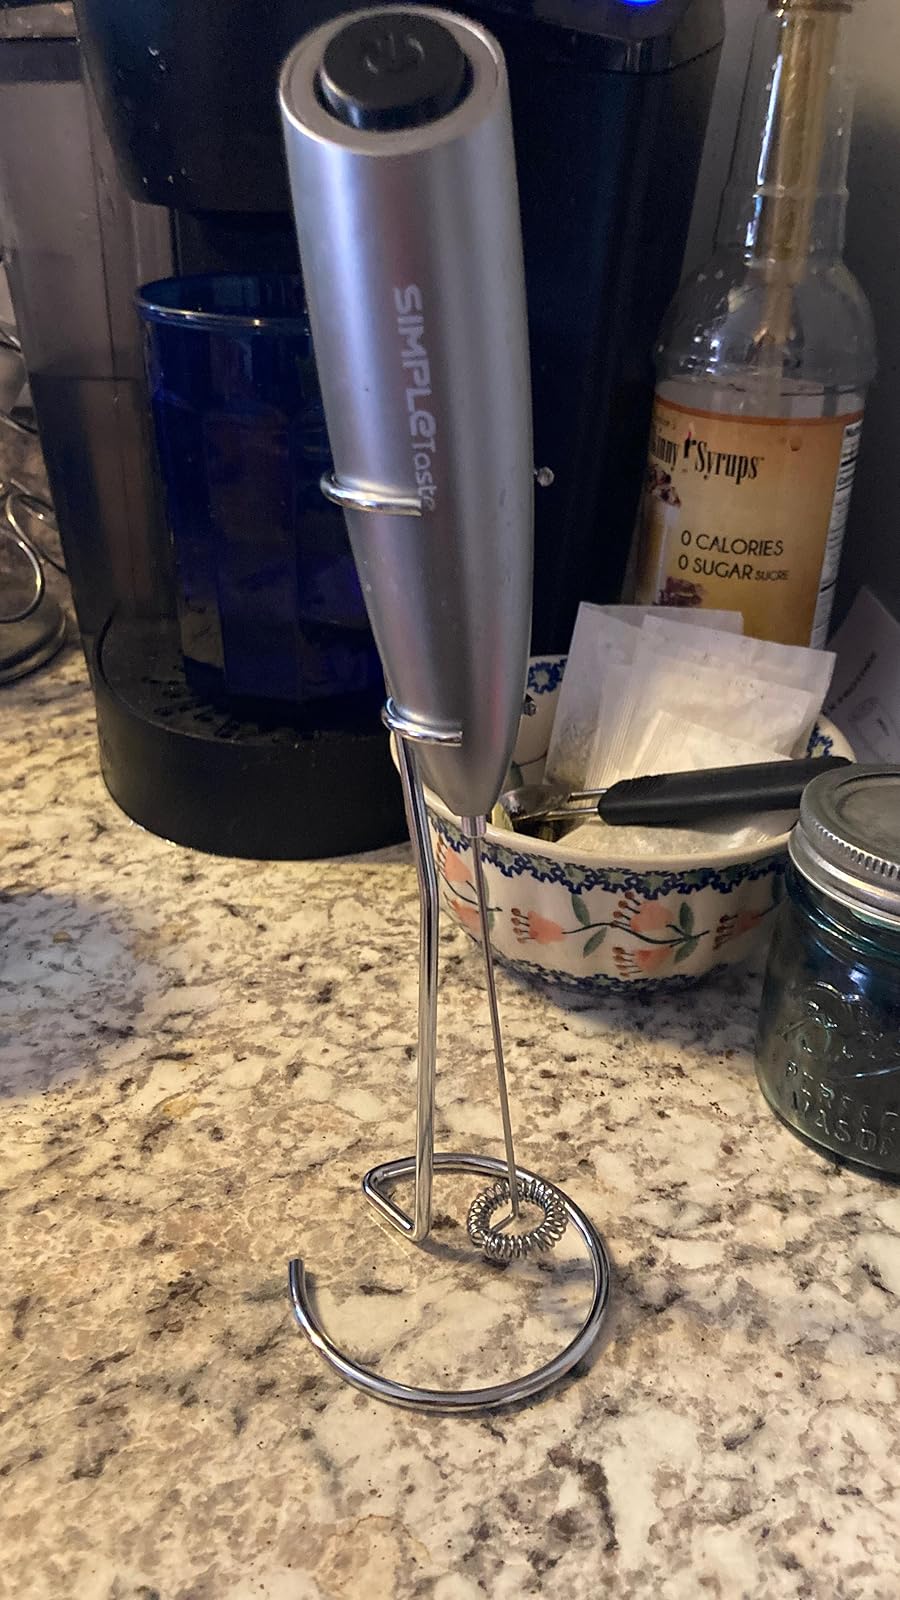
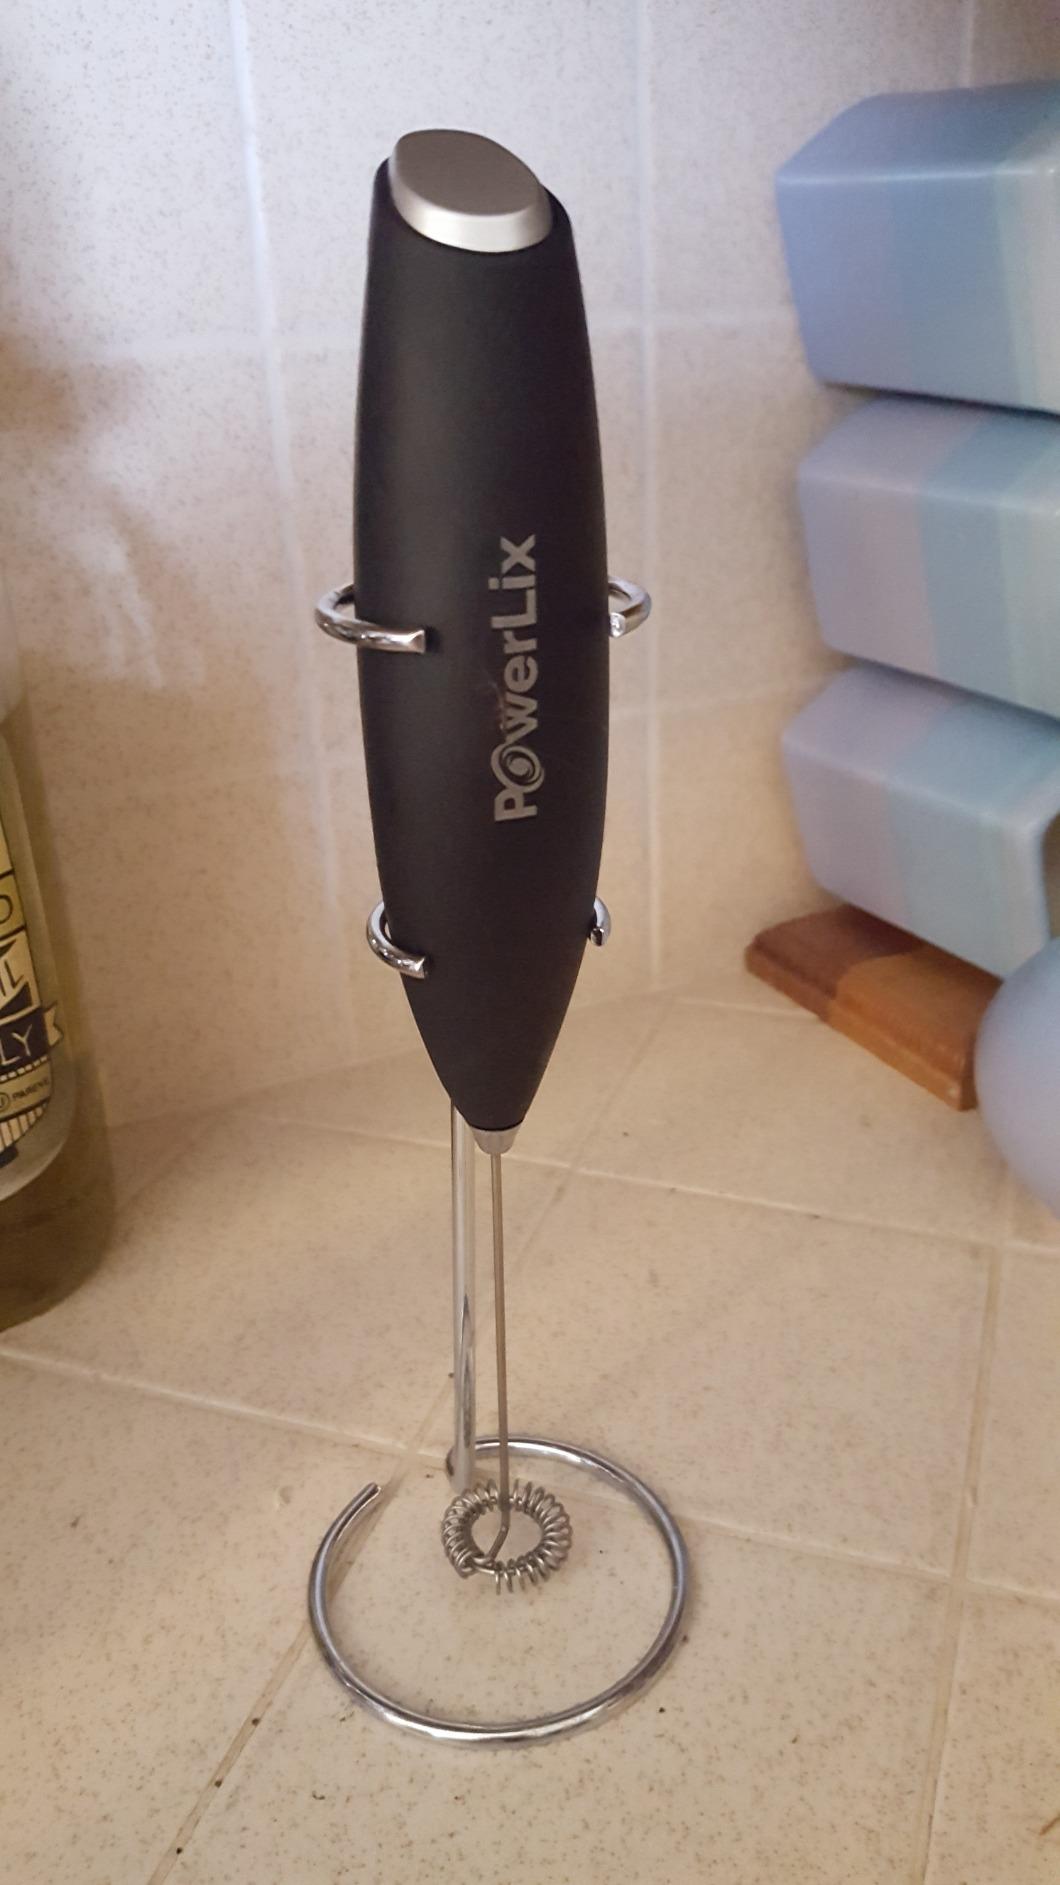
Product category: items_mixer
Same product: no